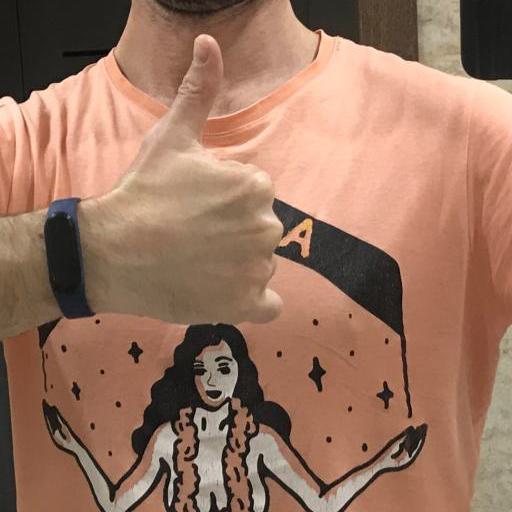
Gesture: like